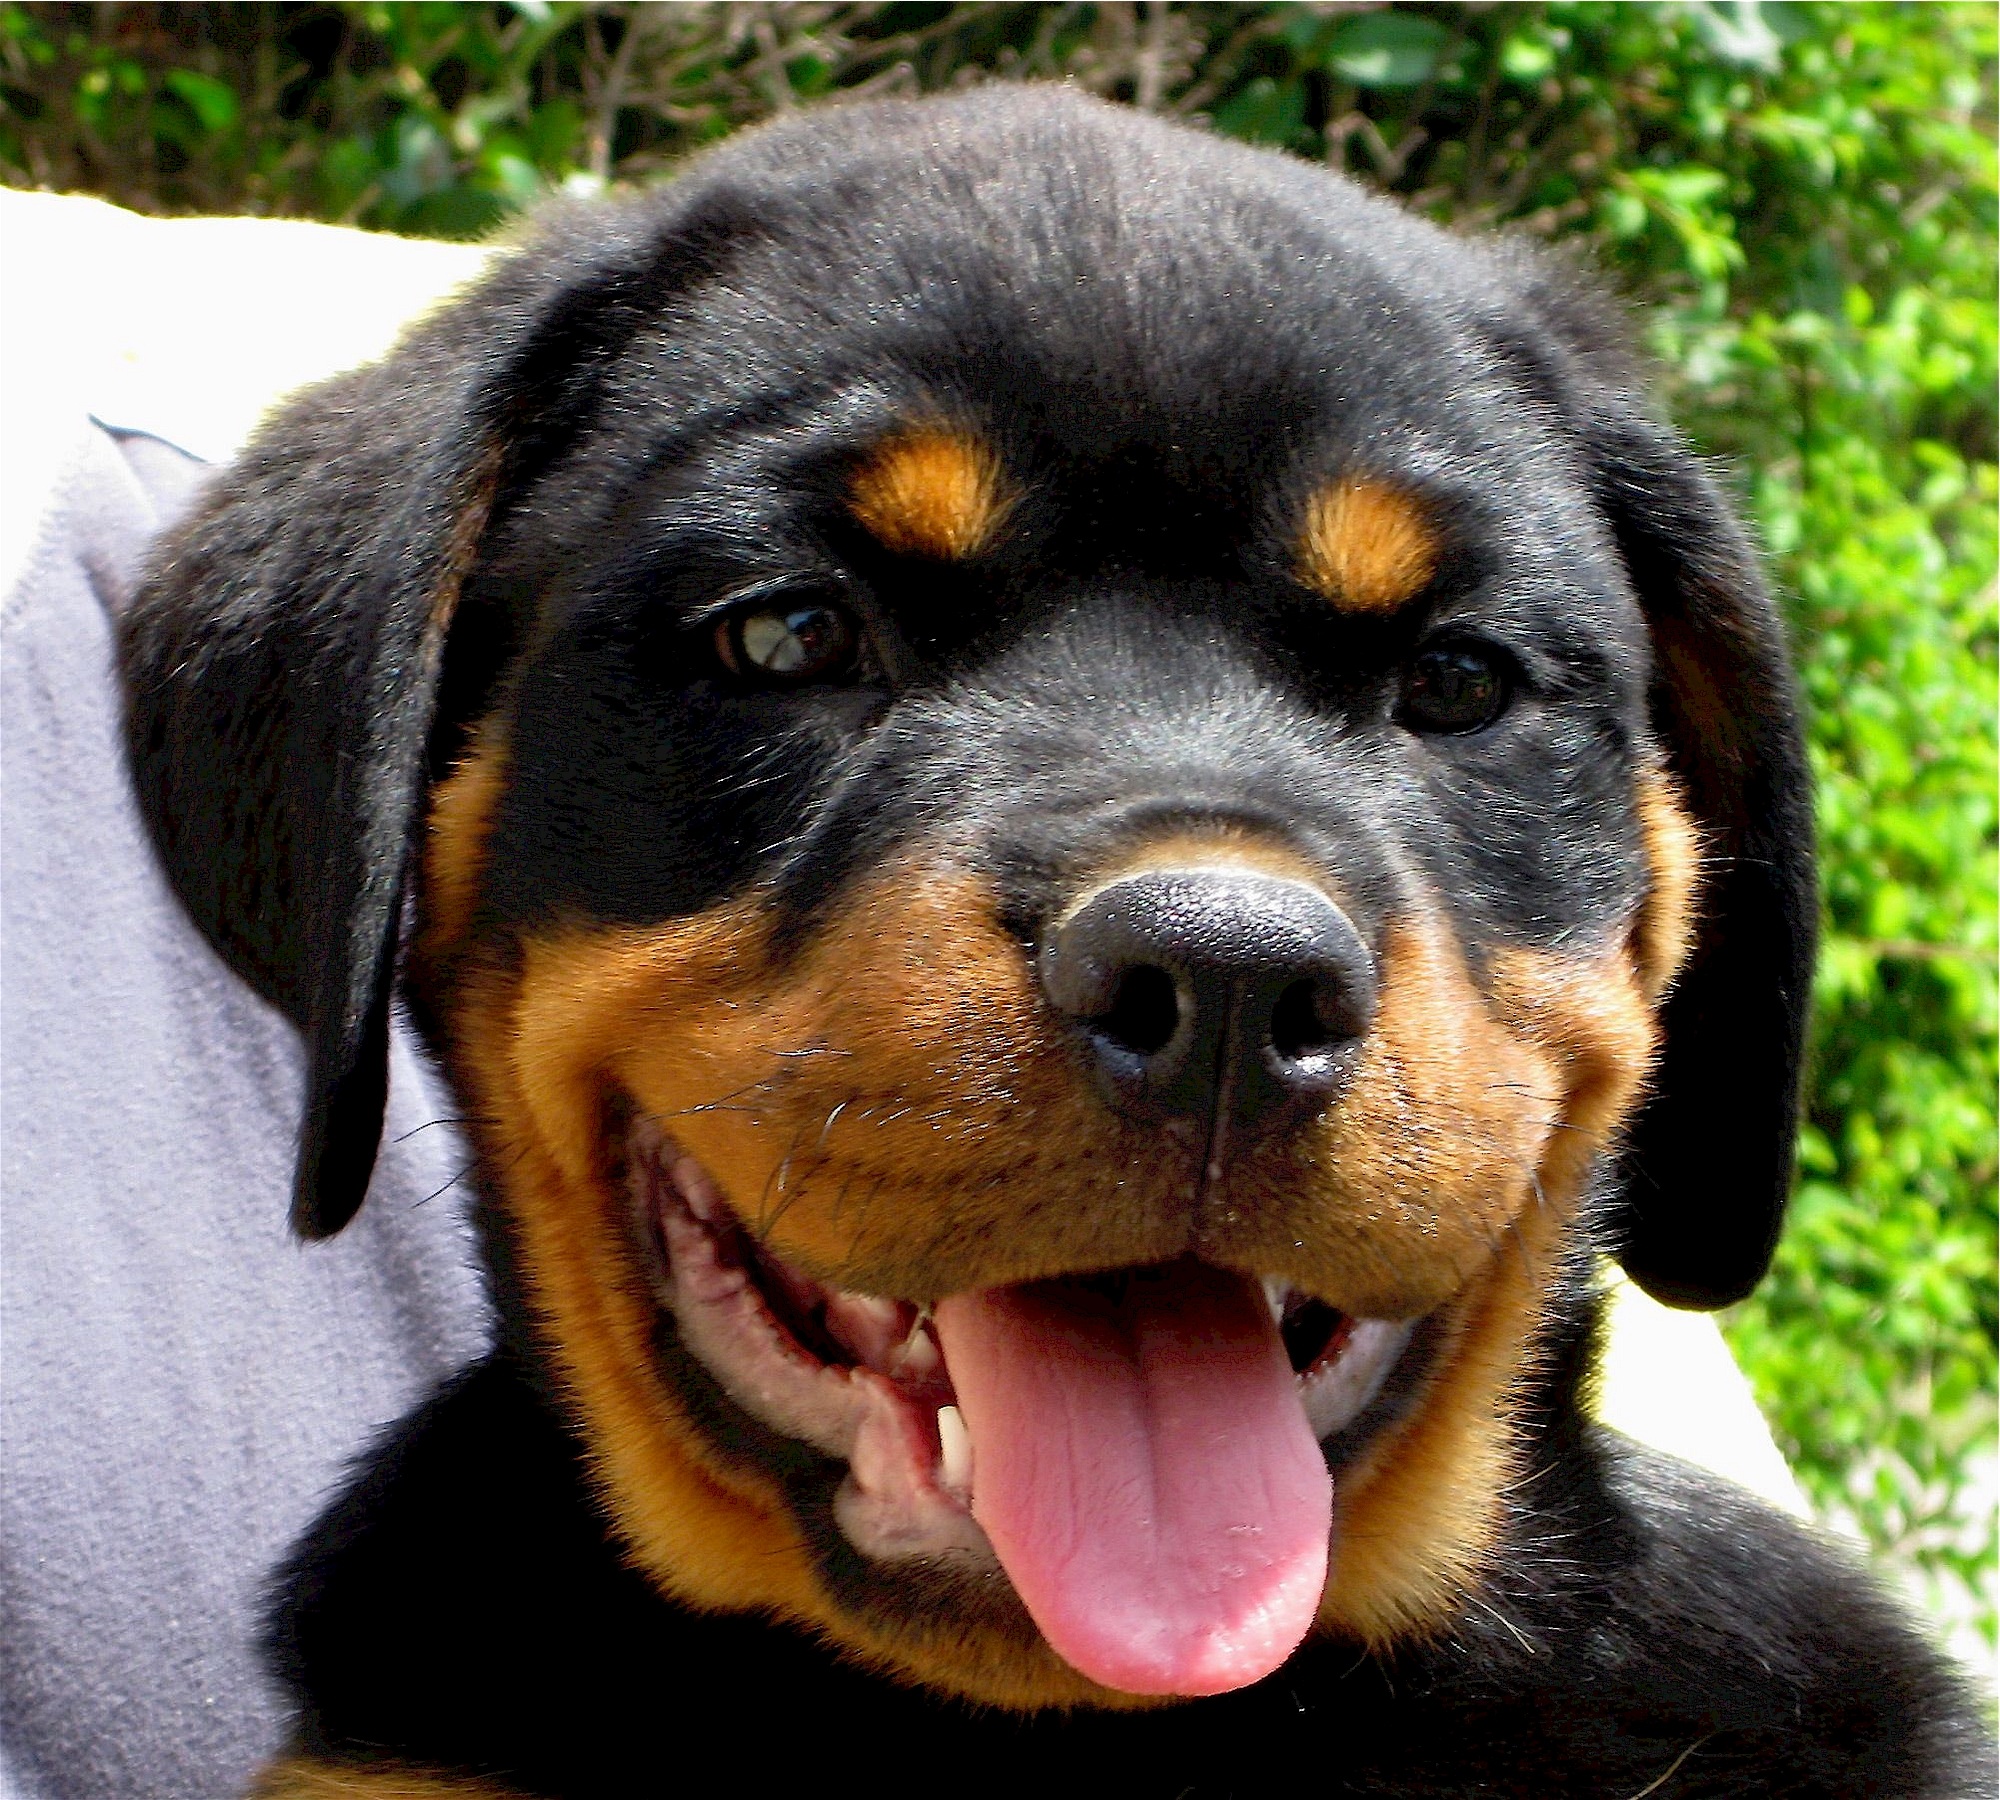
puppy, dog, cute, canine, fur, portrait, brown, mammal, black, smile, head, vertebrate, german, guard, dog breed, breed, smart, loyal, rottweiler, entlebucher mountain dog, dog like mammal, carnivoran, transylvanian hound, greater swiss mountain dog, appenzeller sennenhund